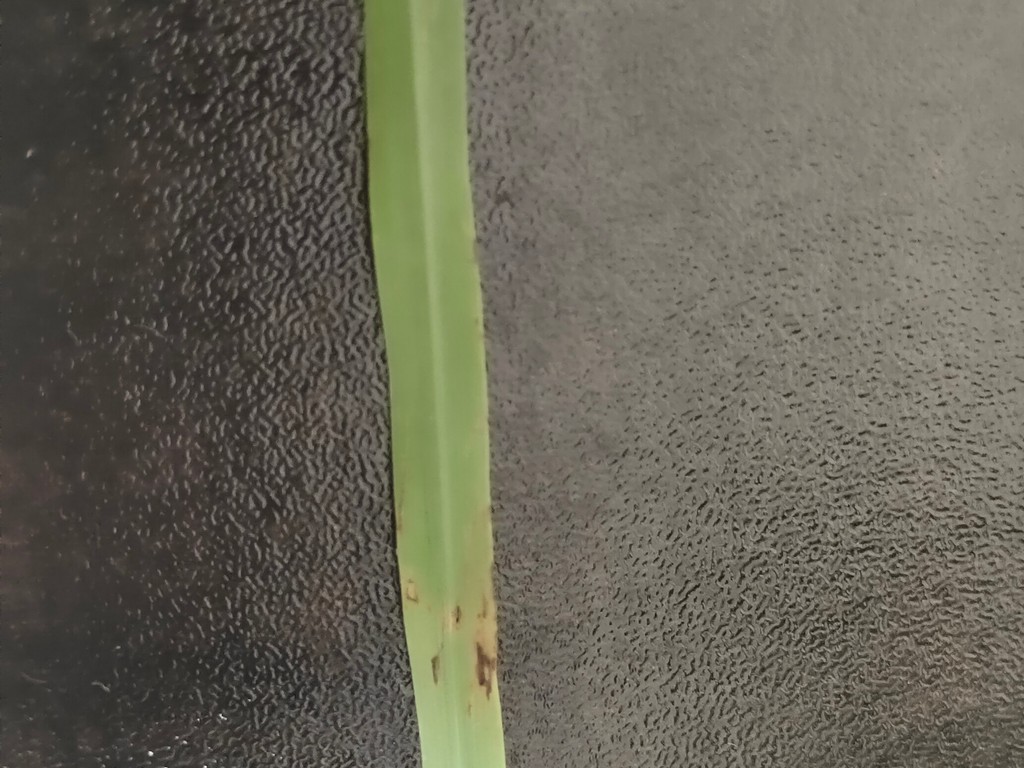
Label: Unhealthy